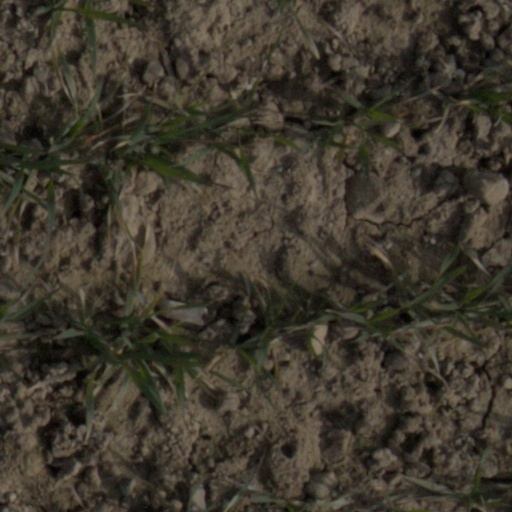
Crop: wheat